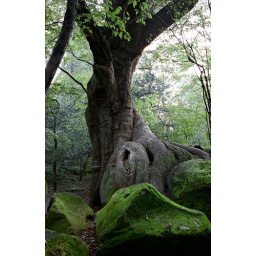
Old tree in the forest near Oita city